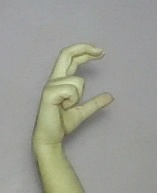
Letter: thal